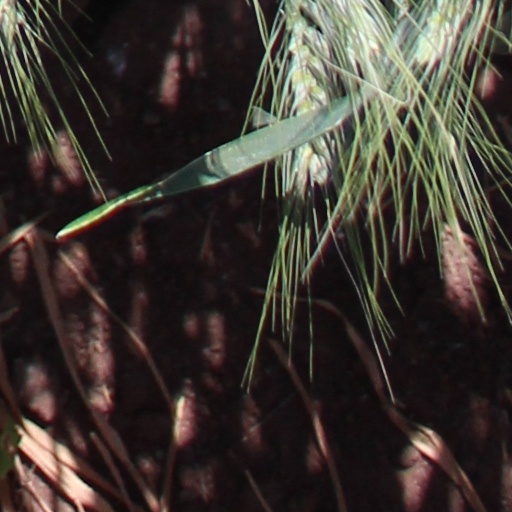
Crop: wheat